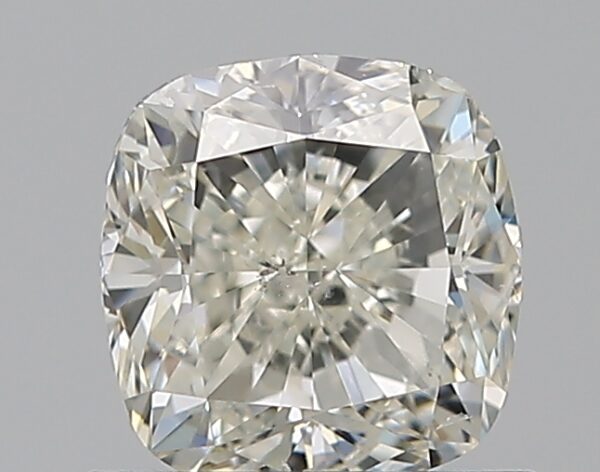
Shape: cushion
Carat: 1.01
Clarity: SI2
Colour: L
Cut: EX
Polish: EX
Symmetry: VG
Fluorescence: F
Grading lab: GIA
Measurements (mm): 5.6 x 5.45 x 3.8